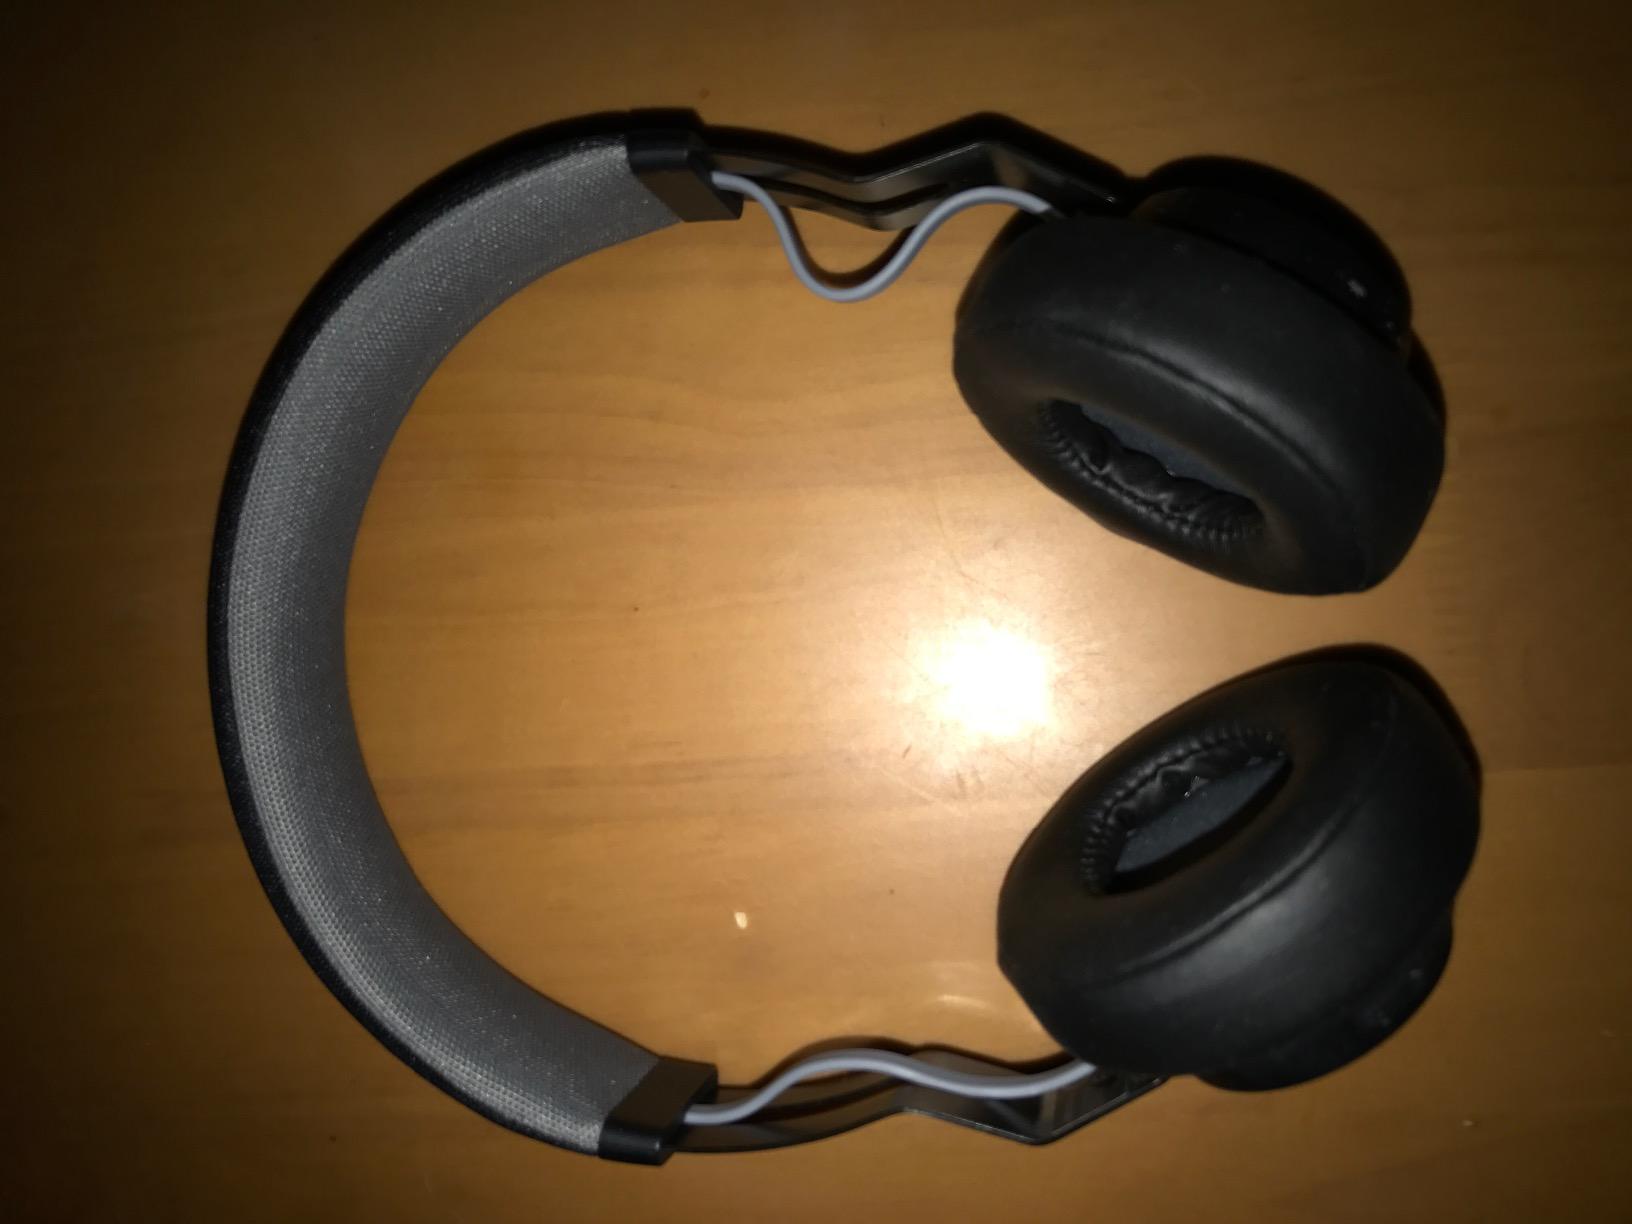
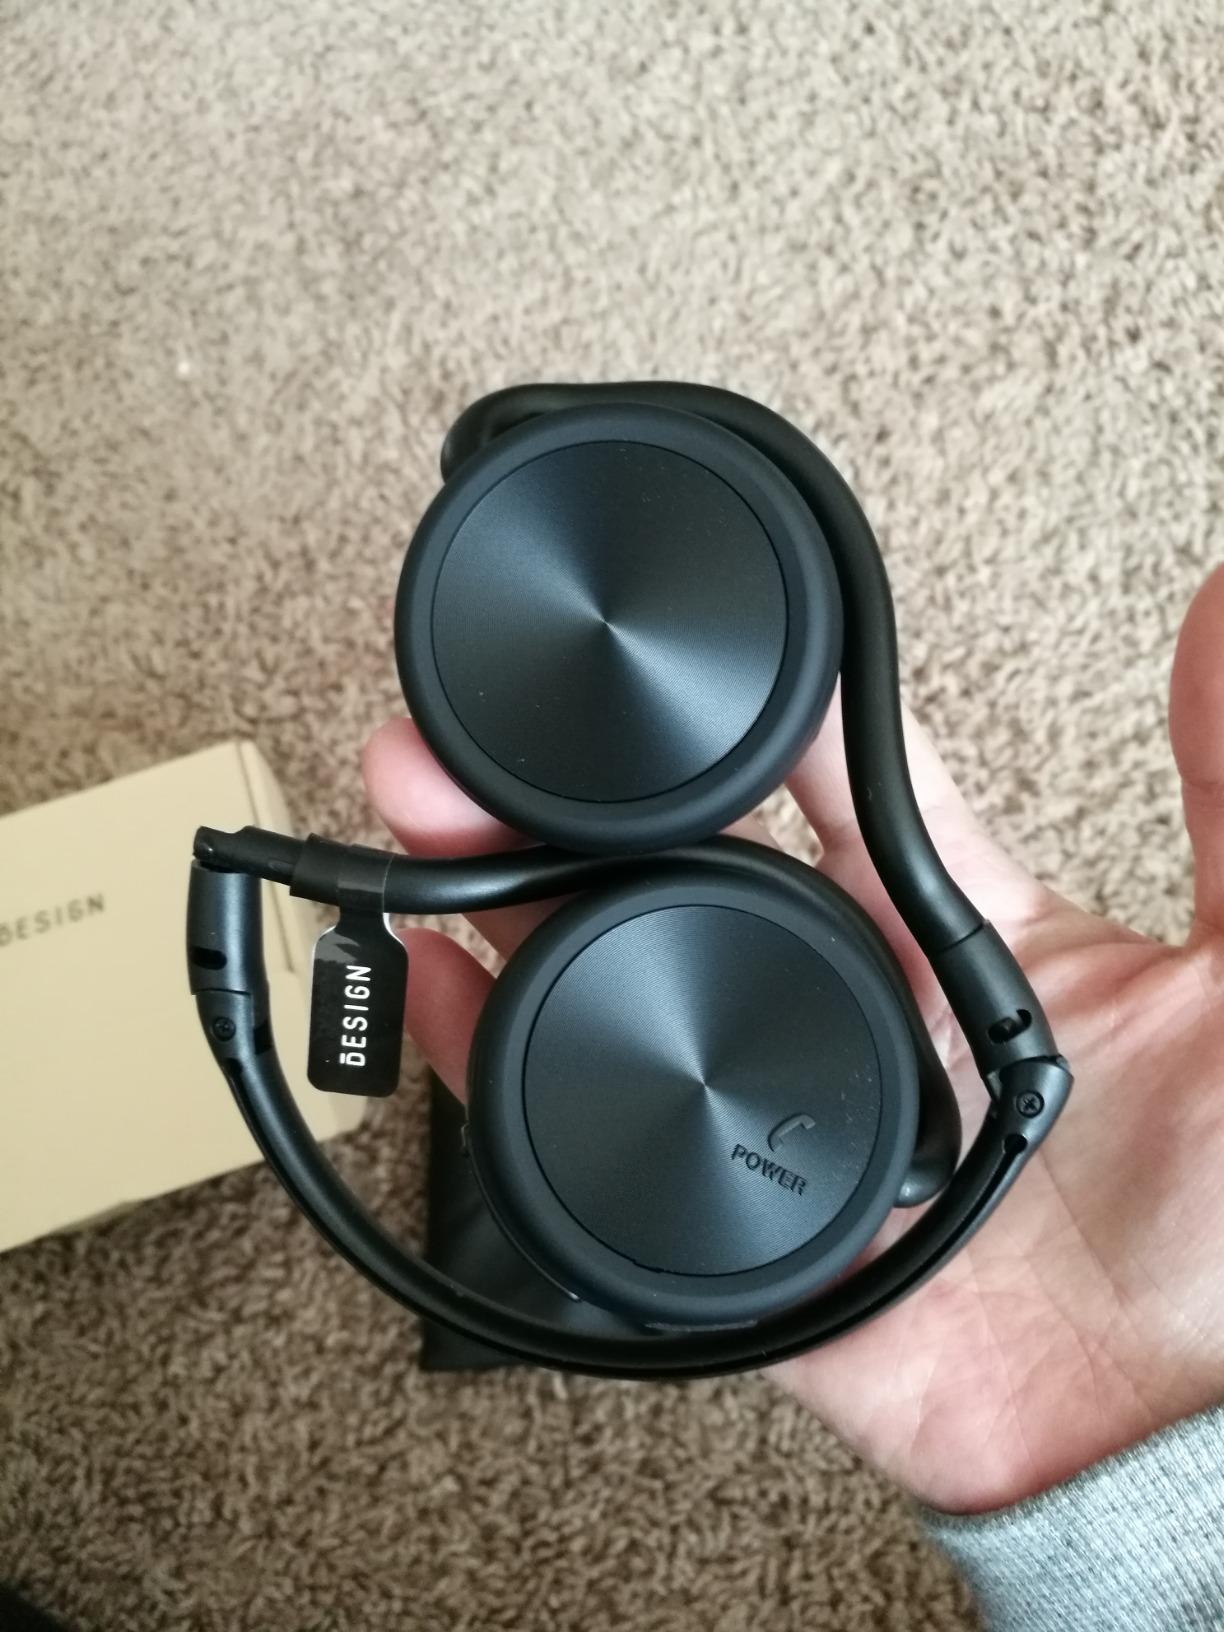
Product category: headphones
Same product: no